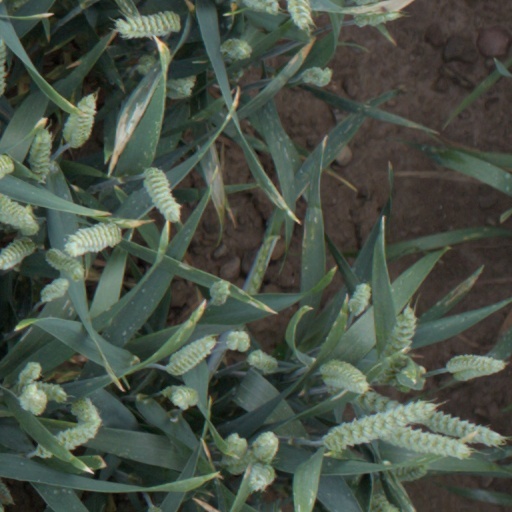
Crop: wheat